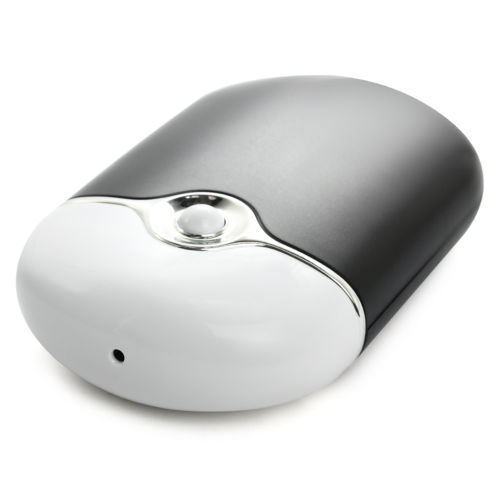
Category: fan